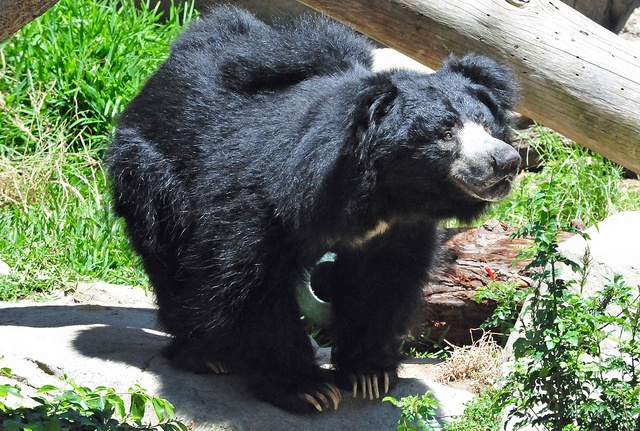
A black bear stands at attention in a habitat.
A black bair on a rock beside a wooden fence
A black bear is standing on all fours near a fallen log.
A bear stands on all fours in an enclosure.
A little black bear standing on a rock.